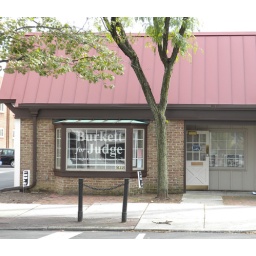
Sign in front window of Loreen Burkett for Judge office at Cumberland and 7th Streets.